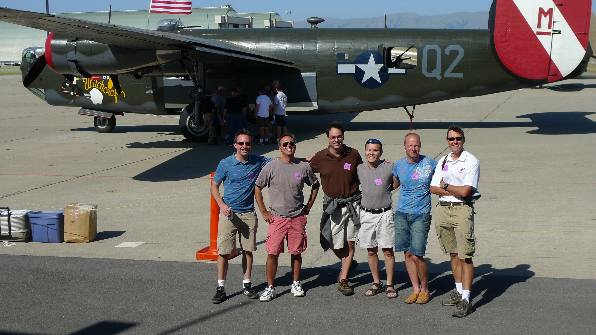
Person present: Yes